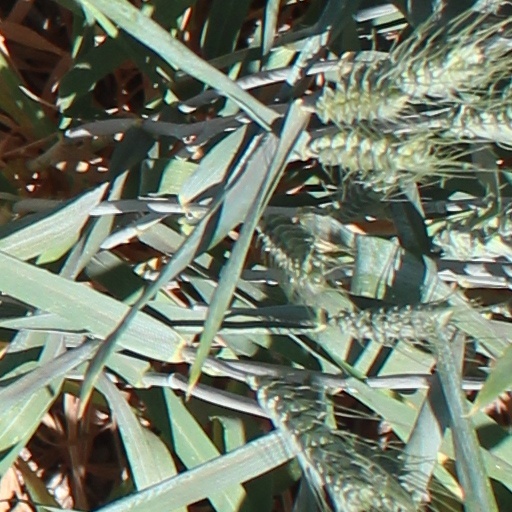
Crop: wheat